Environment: real
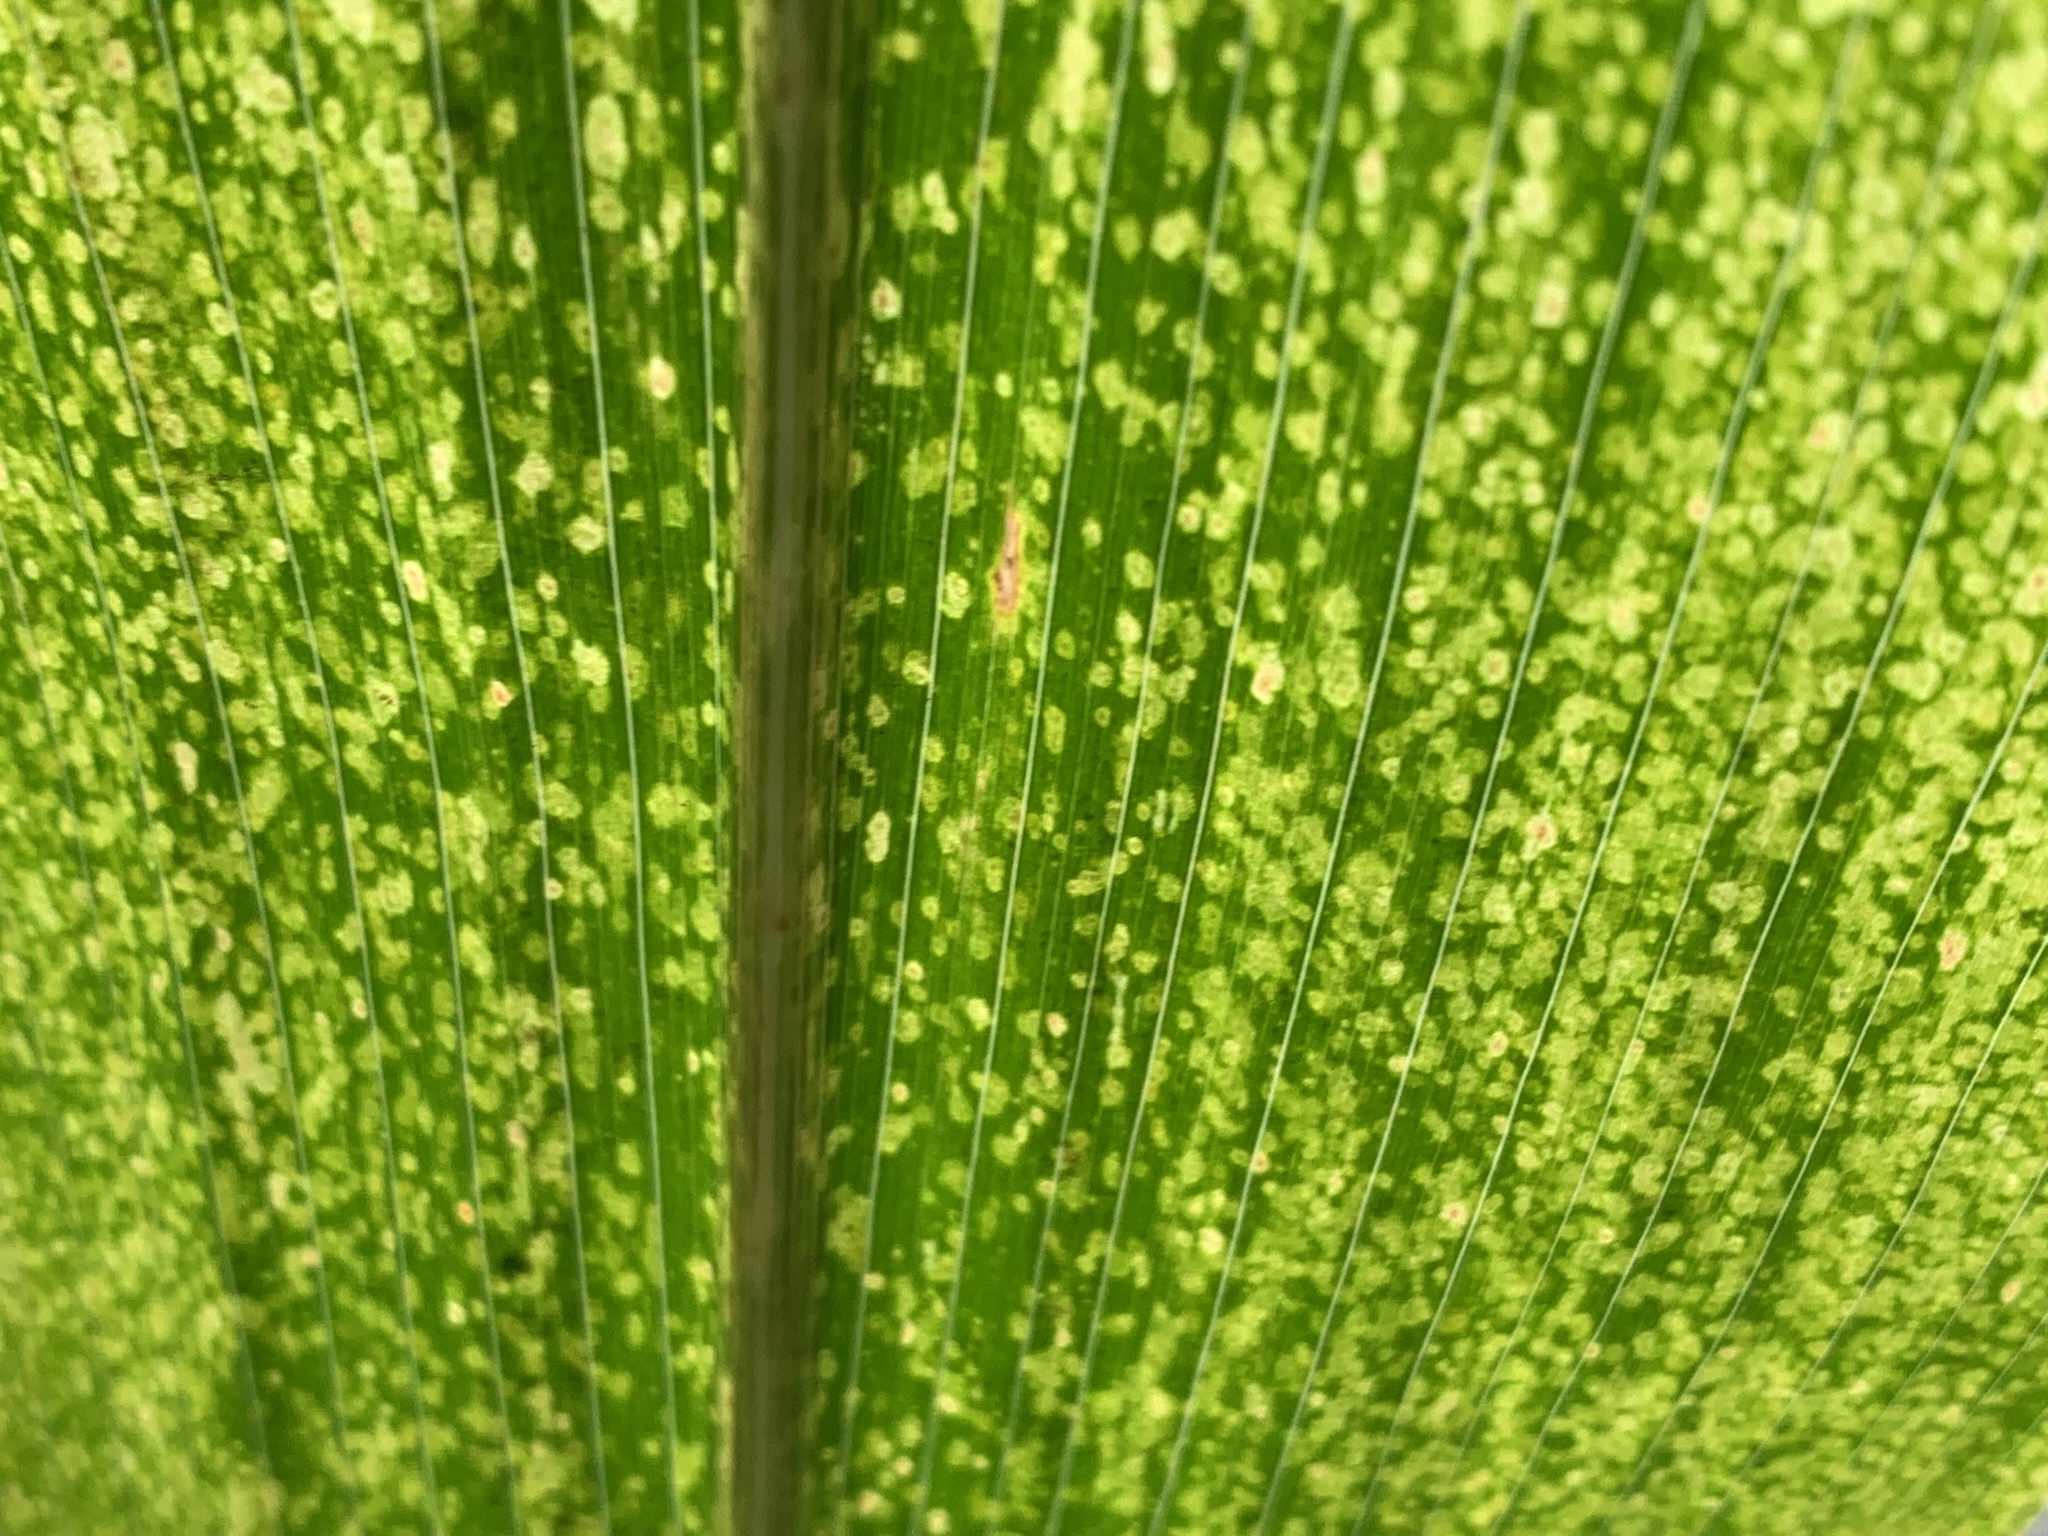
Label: lethal_necrosis